Describe the emotion expressed in this image:  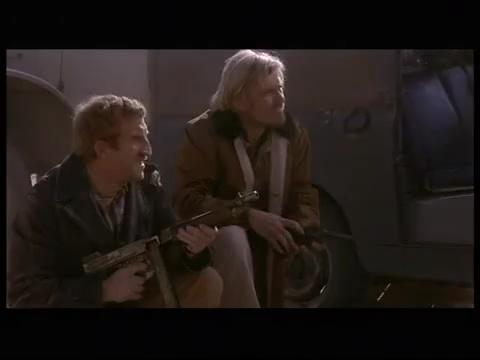
This person displays Pain, valence and arousal with low intensity.